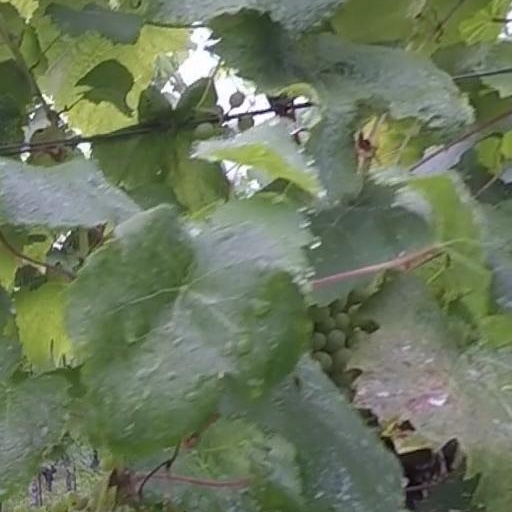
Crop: grape